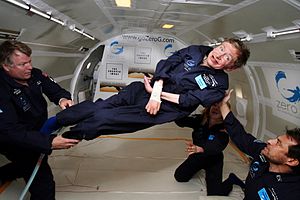
Stephen Hawking / Galleri
Stephen William Hawking var en af verdens førende teoretiske fysikere. Hawking var matematik-professor på Cambridge Universitet i England.